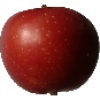
Label: Apple Braeburn 1